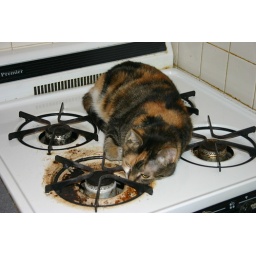
My female cat warming up in the kitchen stove.